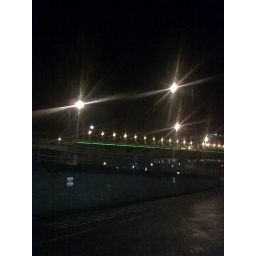
Taken with my phone's cameraThe tram bridge over Canal Street in Nottingham from inside the Broad Marsh bus station